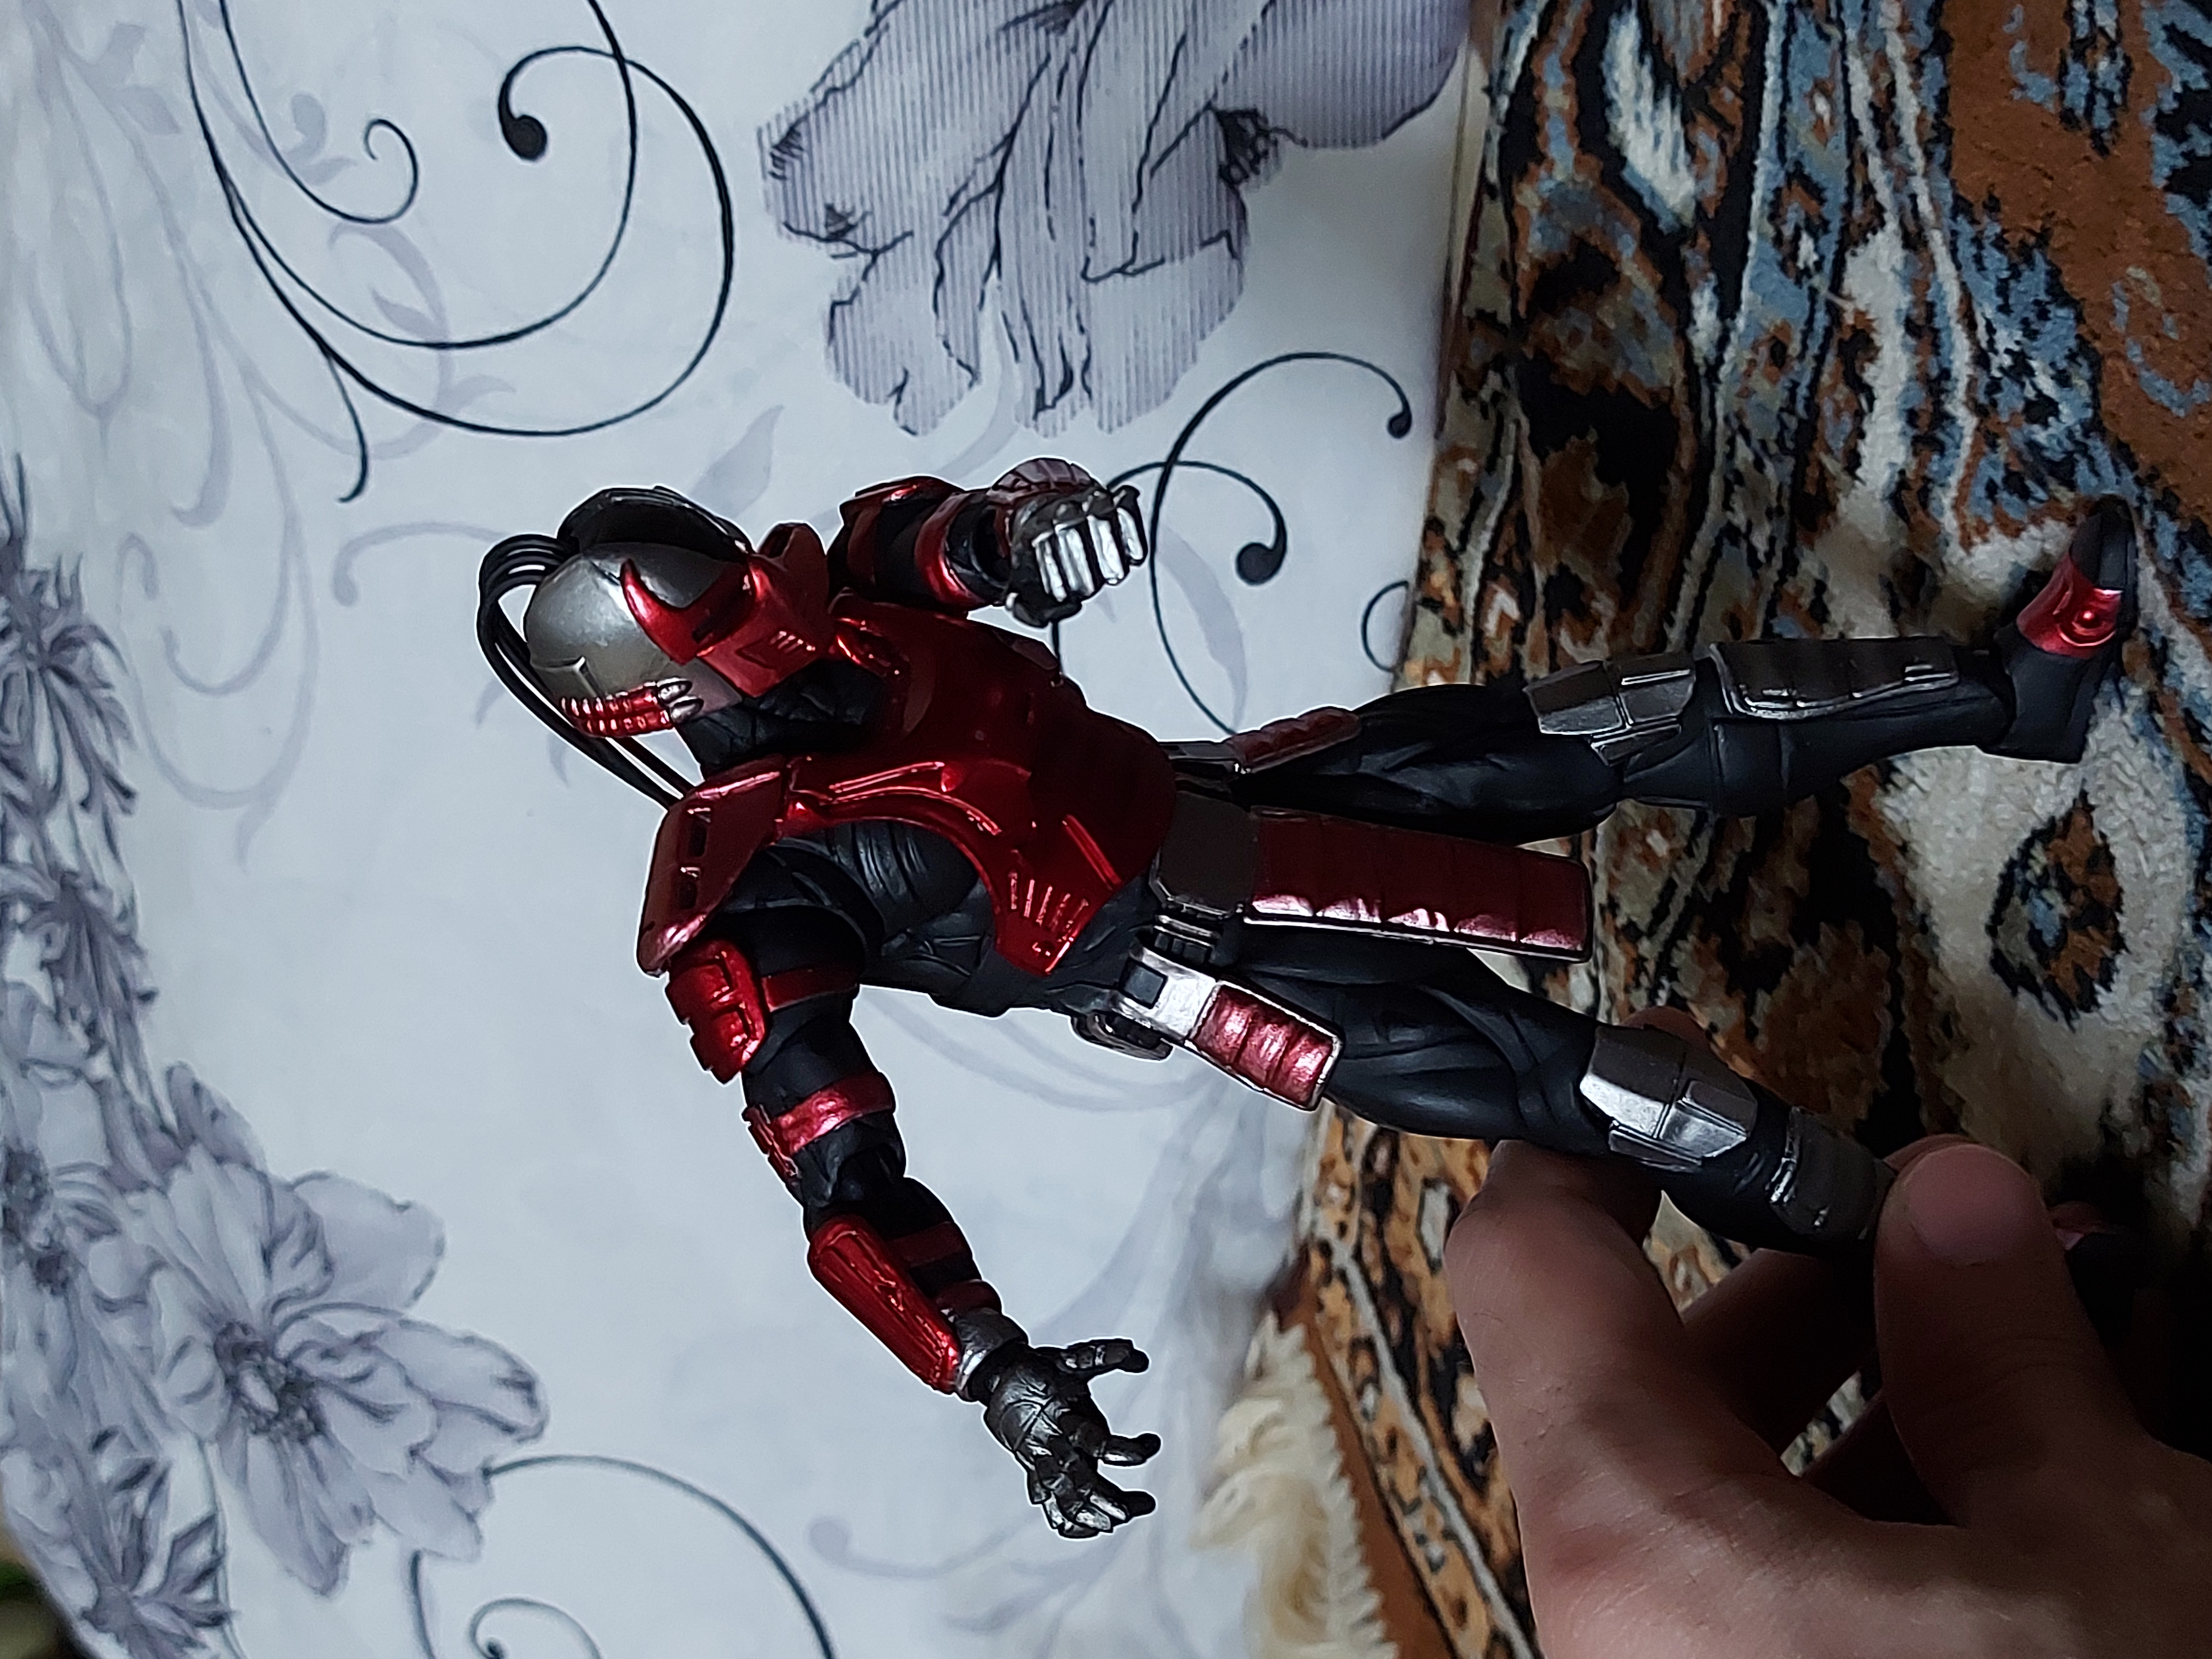
Shokan, storm, collectibles, warrior, fighter, action, figure, thigh, helmet, black hair, fictional character, art, recreation, bicycle handlebar, carmine, cg artwork, knee, tree, action figure, adventure, fiction, visual arts, pattern, hero, illustration, graphic design